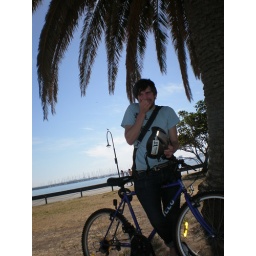
ryan relaxing under a palm tree near st kilda beach